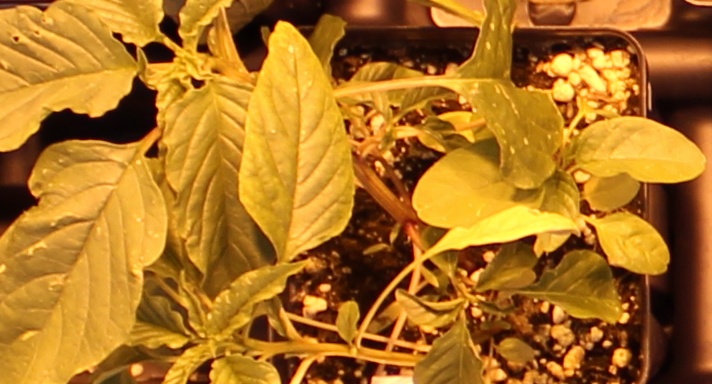
Label: Palmer Amaranth